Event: Nepal Earthquake
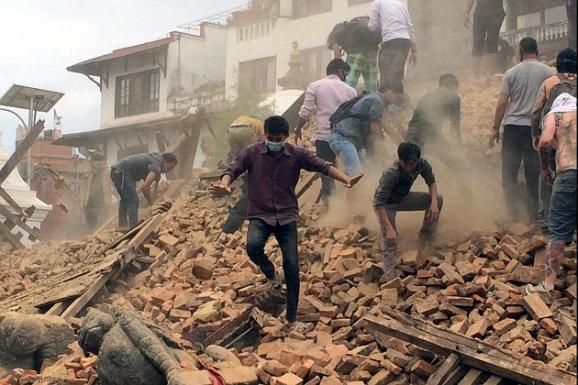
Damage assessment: damage